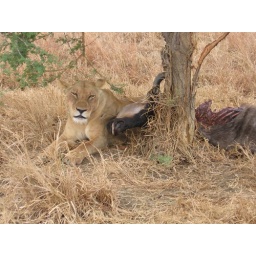
stumbled upon this lion and wildebeest right next to our car